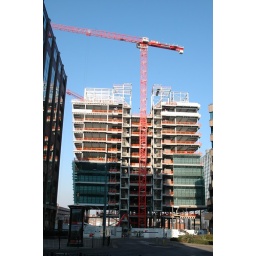
A 57 metre tall office development by Ballymore, designed by Sidell Gibson architects - responsible for many buildings at Brindleyplace.